2014 Thai coup d'état

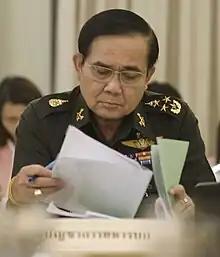
General Prayut Chan-o-cha, RTA Commander

In the 2011 general election, Yingluck Shinawatra and the Pheu Thai Party (PTP) won a landslide victory and formed the government with Yingluck as prime minister. Anti-government protests, led by former Democrat Party secretary general Suthep Thaugsuban, began in November 2013. Suthep later formed the People's Democratic Reform Committee (PDRC) for the purpose of demanding the establishment of an unelected "people's council" to supervise "political reform", seen as a dismissal of Thaksin power. Suthep told PDRC supporters that he had been in talks with General Prayut Chan-o-cha since 2010 about how to exclude Thaksin from power. Similarly, Reuters reported in December 2013 that close friends of Prayut, former army chief, Anupong Paochinda, and General Prawit Wongsuwan were supporters of the PDRC.